Frank Irvine

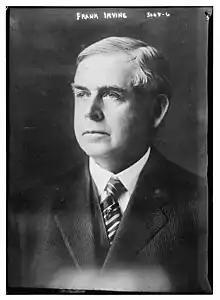

Frank Irvine (September 15, 1858 – June 23, 1931) was a federal judge, and later the dean of Cornell Law School.